Question: Please indicate a possible affordance area of hit_baseball_bat that can be used for hitting
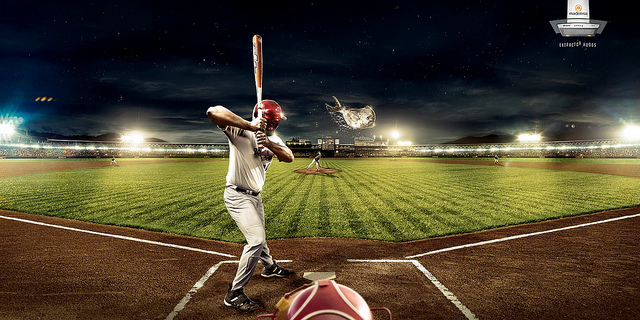
Answer: [250.5, 31.5, 263.5, 89.5]